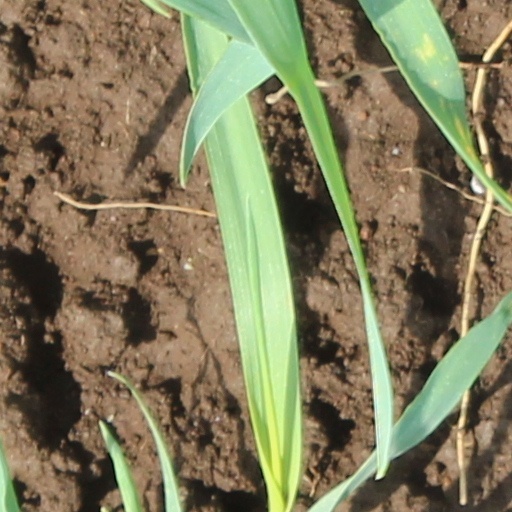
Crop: wheat